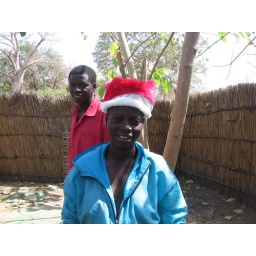
My host mother saw the hat in my house and put it on. So cute =)